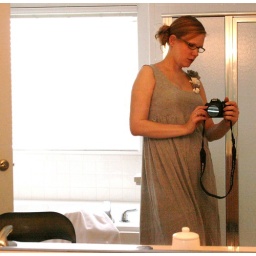
My first dress that I made from a dirty old sheet in the basement.